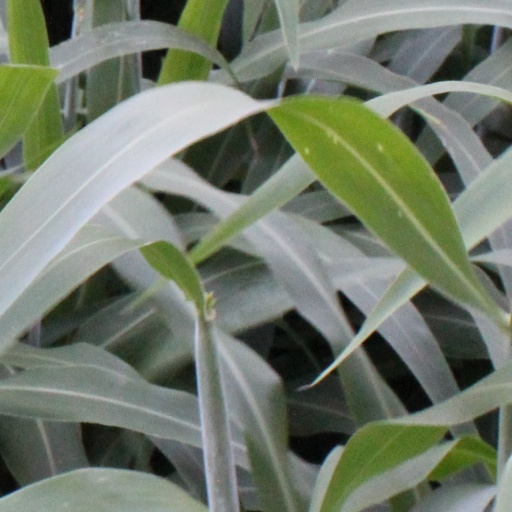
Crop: sorghum